Sayyidah Zainab District

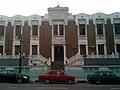
Faisal Nada theater

The mosque is located in Sayyidah Zainab Square, and this place was formerly known in the Mamluk era as Khatt al-Sabaa ( The Lions Line) in reference to a bridge built by Sultan al-Zahir Baybars (658 AH). The Khalij canal, which passed in front of the mosque, was filled in 1898, and with the filling process, the bridge disappeared and the façade of the Sayyidah Zainab Mosque appeared. From that date, at the end of the nineteenth century, the square and the entire district began to be called by the name of Sayyidah Zainab, who is buried inside the mosque. Sayyidah Zainab is the daughter of Ali ibn Abi Talib and her mother, Fatima al-Zahra, the daughter of Muhammad, and her maternal grandmother, Khadija bint Khuwaylid. Her brothers are Hassan and Hussein.